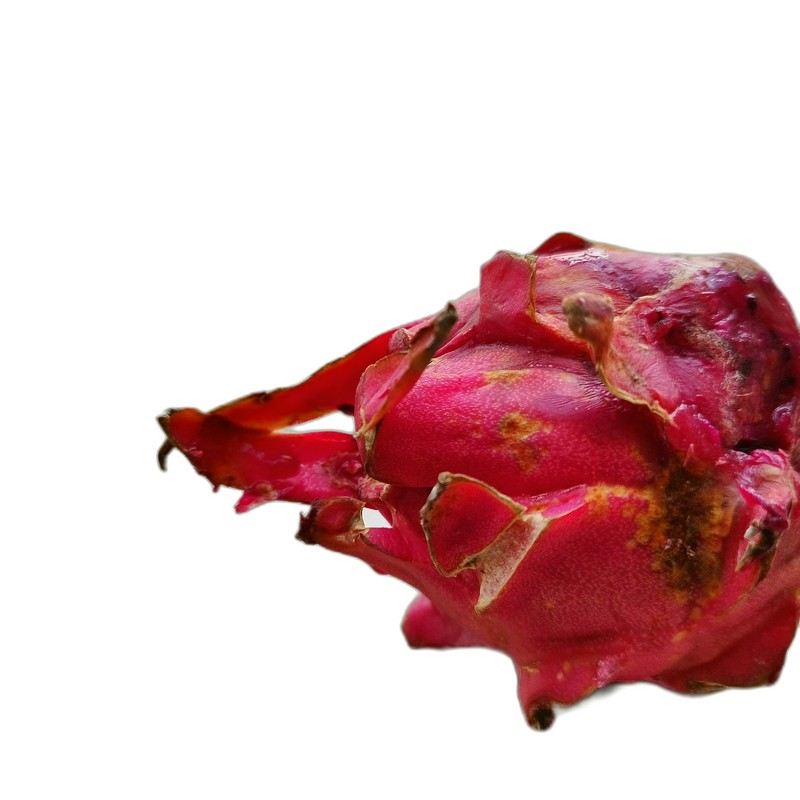
Label: Defect Dragon Fruit